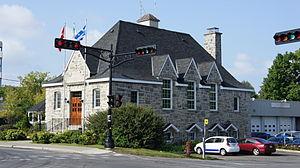
Site du patrimoine de l'hôtel de ville
Deux-Montagnes est une ville située dans la MRC de Deux-Montagnes, dans la région administrative des Laurentides, au Québec, au Canada. Elle est située à environ 35 km à l'ouest de la métropole montréalaise.
Cette liste recense les biens du patrimoine immobilier des Laurentides inscrits au répertoire du patrimoine culturel du Québec. Cette liste est divisées par municipalité régionale de comté géographique.
Cet article recense les lieux patrimoniaux des Laurentides inscrit au répertoire des lieux patrimoniaux du Canada, qu'ils soient de niveau provincial, fédéral ou municipal.